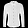
Label: Shirt